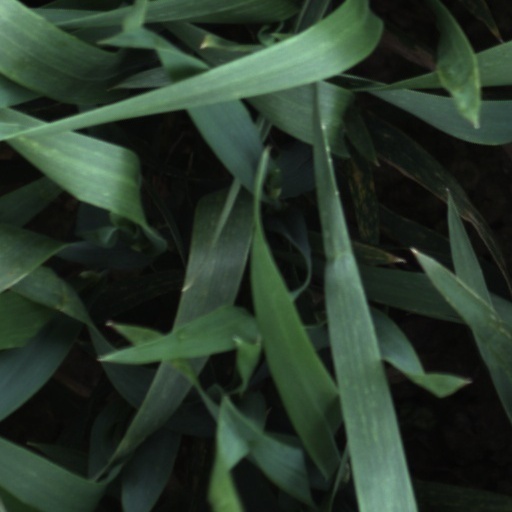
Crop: wheat